Daidal

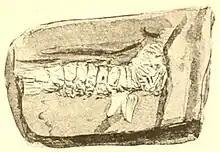
Holotype of "Daidal pattoni" as illustrated in 1908, originally labelled as "Perimecturus pattoni"

Fossilized remains of "Daidal" were first described almost a century before the genus was named. In 1908, Ben Peach studied several crustacean fossils from the Carboniferous deposits in Scotland, and erected the species "Perimecturus pattoni" based on a single specimen (G 1887.25.1059) collected from the Top Hosie Limestone of the Lower Limestone Formation near East Kilbride, believing it belonged in the genus "Perimecturus". The specific name honors Andrew Patton, manager of the Calderwood Cement Works, who collected this fossil. Clark (1989) would report on additional material of this species and move it into the genus "Tyrannophontes" as "Tyrannophontes pattoni", though Lothar Schöllman placed it back into "Perimecturus" in 2004.